HMS Lutine (1779)

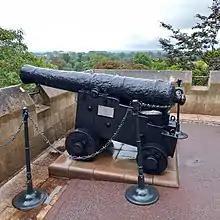
A gun from "Lutine", presented by Lloyd's to Queen Victoria in 1886 and now displayed on the North Terrace at Windsor Castle.

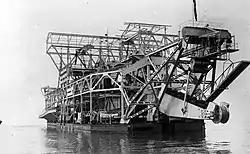
The Doejoengdredge, of the same type as the Karimata, used in 1938 to excavate the site of the sinking of the Lutine.

Less known is that in addition to the table and chair, two ink sets are also made from the wood of the rudder. These feature lloyd's coat of arms and a silver plaque with the text: